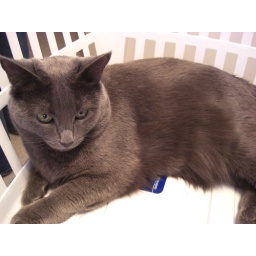
My two cats playing in a laundry basket